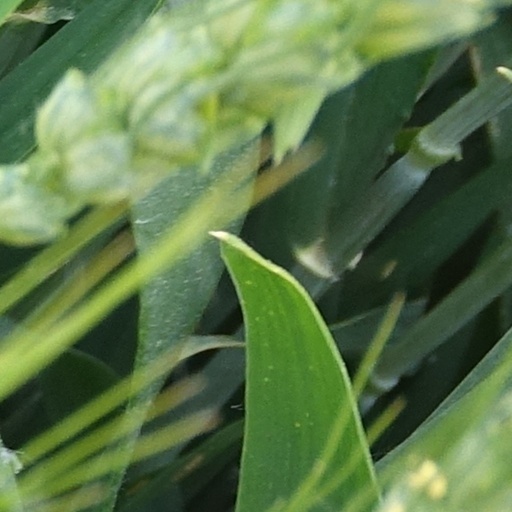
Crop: wheat